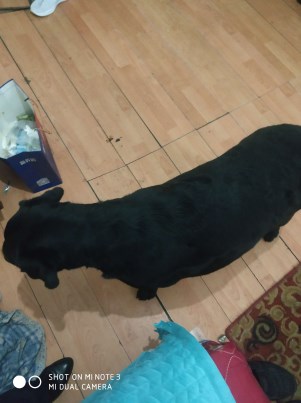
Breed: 3580-n000122-Labrador_retriever